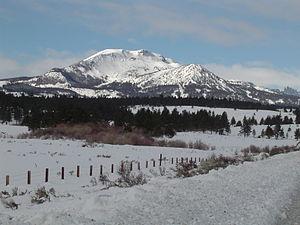
Les cratères de Mono-Inyo sont une chaîne volcanique qui s'étend sur quarante kilomètres du nord au sud, depuis Mono Lake jusqu'à Mammoth Mountain, au sein du comté de Mono, dans l'Est de l'État américain de Californie. Le champ volcanique de Mono Lake forme l'extrémité septentrionale de la chaîne et consiste en deux îles volcaniques dans le lac et un cône sur sa rive nord-ouest. La majeure partie des cratères de Mono, qui constituent l'essentiel de la partie septentrionale de la chaîne, sont des volcans phréato-magmatiques qui ont, depuis leur formation, été surmontés par des dômes de rhyolite et des coulées de lave. Les cratères d'Inyo constituent l'essentiel de la partie méridionale et sont très semblables aux précédents. L'extrémité méridionale de la chaîne, appelée Red Cones, est formée de cratères d'où sortent des fumeroles et de cônes de cendres, autour de Mammoth Mountain.
Mammoth Mountain est un volcan qui se trouve à l'ouest de la ville de Mammoth Lakes dans l'Inyo National Forest. Mammoth Mountain est réputé pour son domaine skiable et son fort enneigement dû à sa situation privilégiée dans la Sierra Nevada.